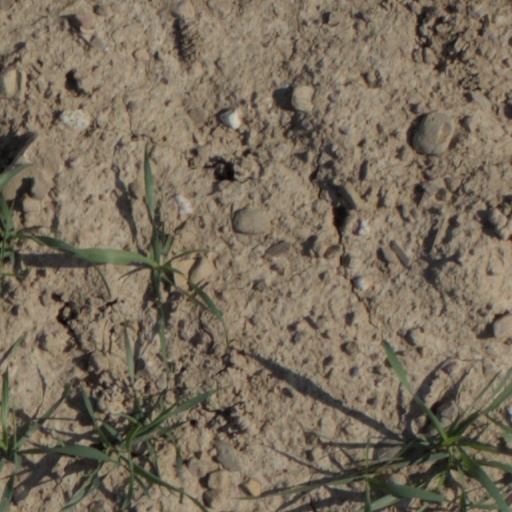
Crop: wheat